2009 Games of the Small States of Europe

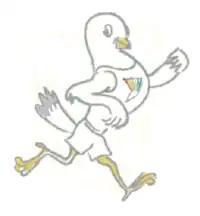
Tefkros, the official mascot

The official logo and the mascot, Tefkros the dove were revealed on the official website on 14 May 2008.